The Amazing Race: China Rush 1

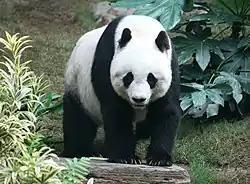
One team member participated a panda-feeding Roadblock for this leg.

For their Speed Bump, Karen & Lisa had to both have their ears cleaned using traditional ear cleaning tools, which are, in essence, pieces of cotton on sticks of wire, before they could proceed to the Detour.